Nuggets (film)

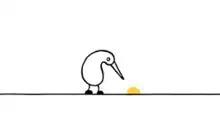
Video thumbnail

Nuggets is a 2014 animated short film and YouTube video created by German animation director Andreas Hykade. It was uploaded on 13 October 2014 onto the Filmbilder & Friends YouTube channel.